Juan Ríus Rivera

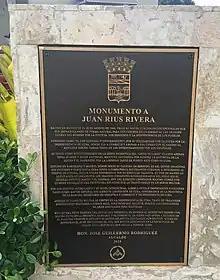
Placard in honor of Juan Ríus Rivera in Mayagüez, PR.

On September 23, 1868, a group of Puerto Ricans revolted against Spain in an event known as the Grito de Lares (The Cry of Lares). Many of the revolutionaries were either killed, imprisoned or exiled. Rius Rivera, who had not participated directly in the revolt, was an avid reader of information pertaining to the Antilles and learned about the failed revolt. He then set his hopes on Cuba. Rius Rivera interrupted his studies in Spain, crossed the border to France, and from there he traveled to the United States. He arrived in New York City in 1869 and went to the Cuban Revolutionary Junta and offered his services. In December 1869, Colonel Francisco Javier Cisneros advised Rius to be ready to set sail for Cuba and a few days later the mayagüezano (as the people from Mayagüez are known) sailed for Cuba aboard the "Anna", an American steamship. There he participated in that country's Ten Years' War (1868–78) against Spain. In 1870 he joined the forces of Calixto García and was wounded in the Battle of Las Villas while fighting under the command of General Máximo Gómez. The Ten Years' War came to an end with the Treaty of Zanjón, which resulted in the granting of more autonomous powers to Cuba.